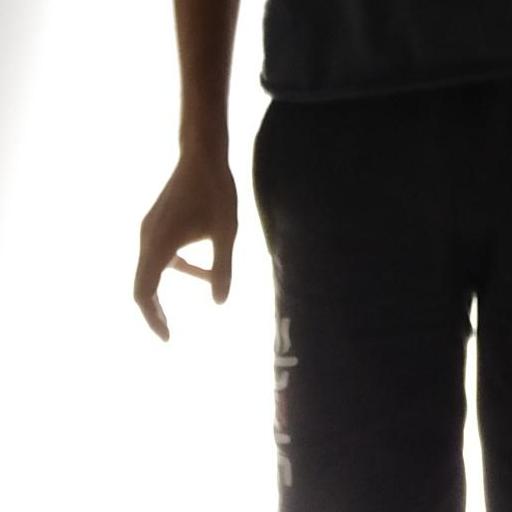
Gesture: no_gesture